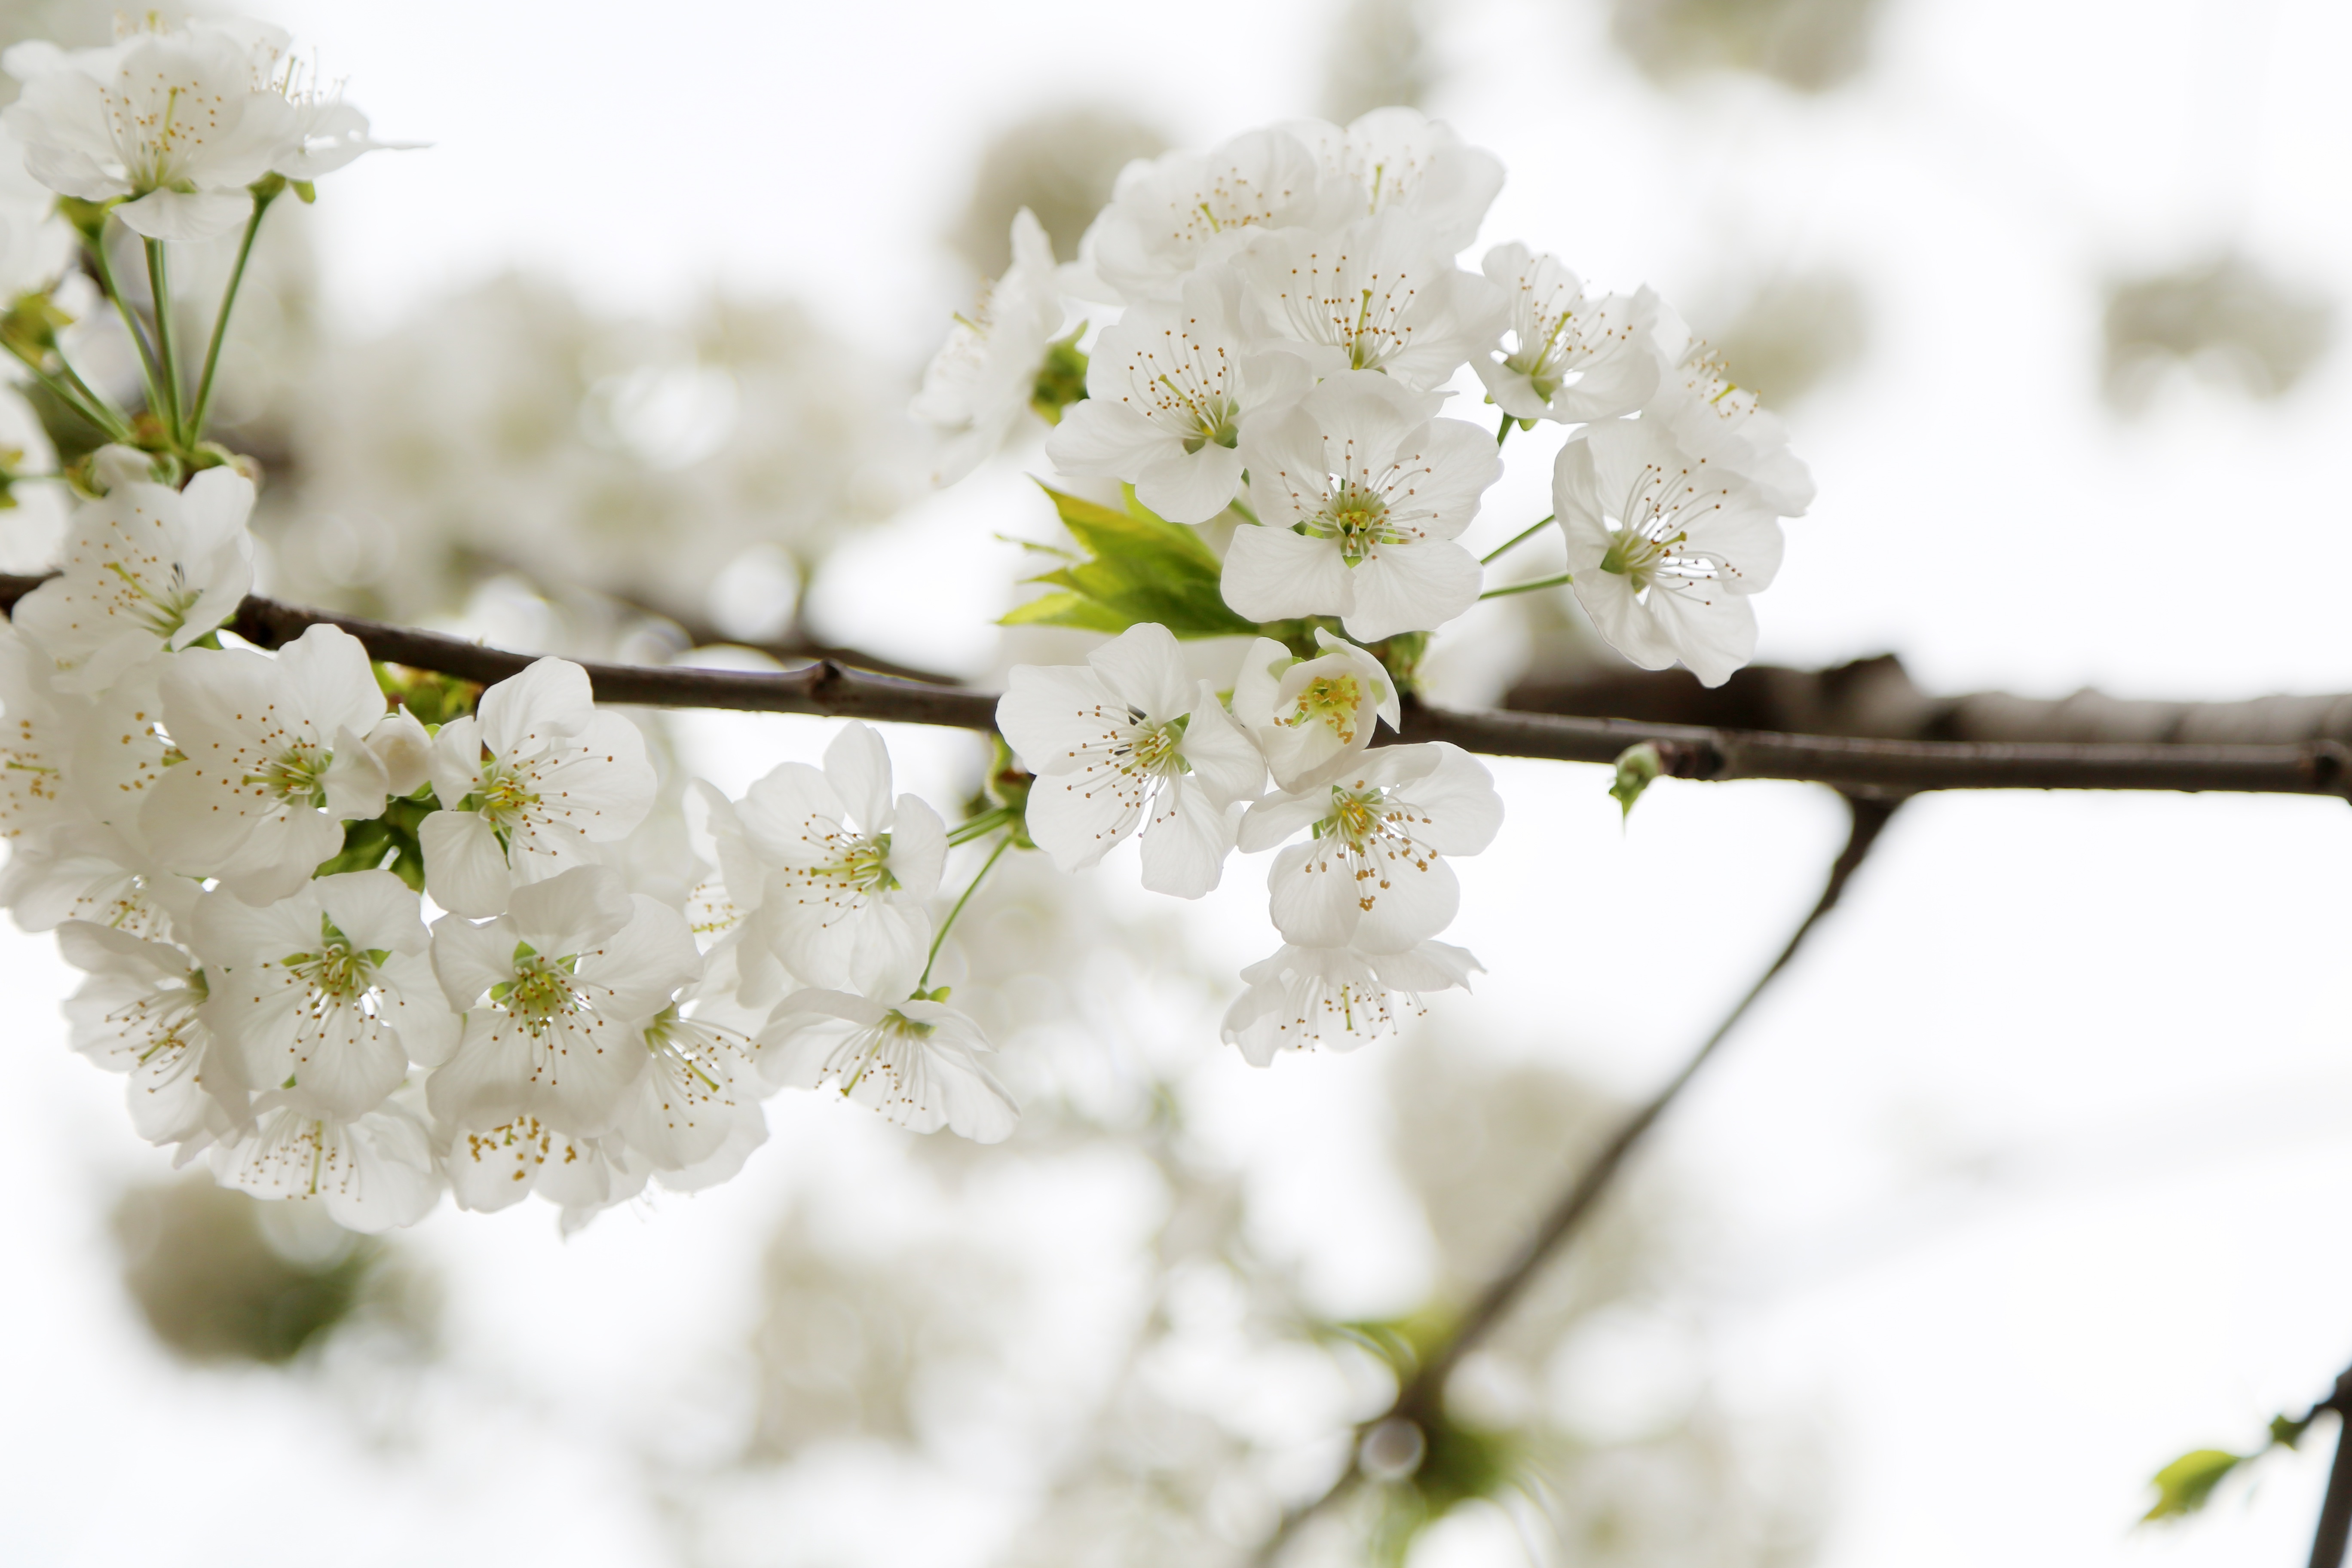
branch, blossom, plant, flower, spring, produce, cherry blossom, close up, apple blossom